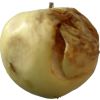
Label: Apple hit 1